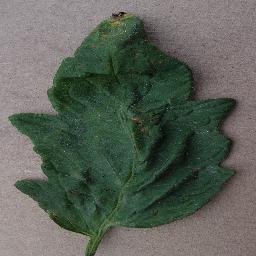
Label: Tomato___Bacterial_spot